Toyohara Kunichika

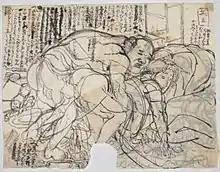
Toyohara Kunichika: Preparatory drawing for a "shunga" print. (British Museum)

Kunichika was described as having an open, friendly and sincere personality. He enjoyed partying with the geishas and prostitutes of the Yoshiwara district, while consuming abundant amounts of alcohol. His greatest passion, however, was said to be the theater, where he was a backstage regular. His appearance said to be shabby. He was constantly in debt and often borrowed money from the kabuki actors he depicted so admiringly. A contemporary said of him: "Print designing, theater and drinking were his life and for him that was enough." A contemporary actor, Matsusuke IV, said that when visiting actors backstage for the purpose of sketching them, Kunichika would not socialize but would concentrate intensely on his work.